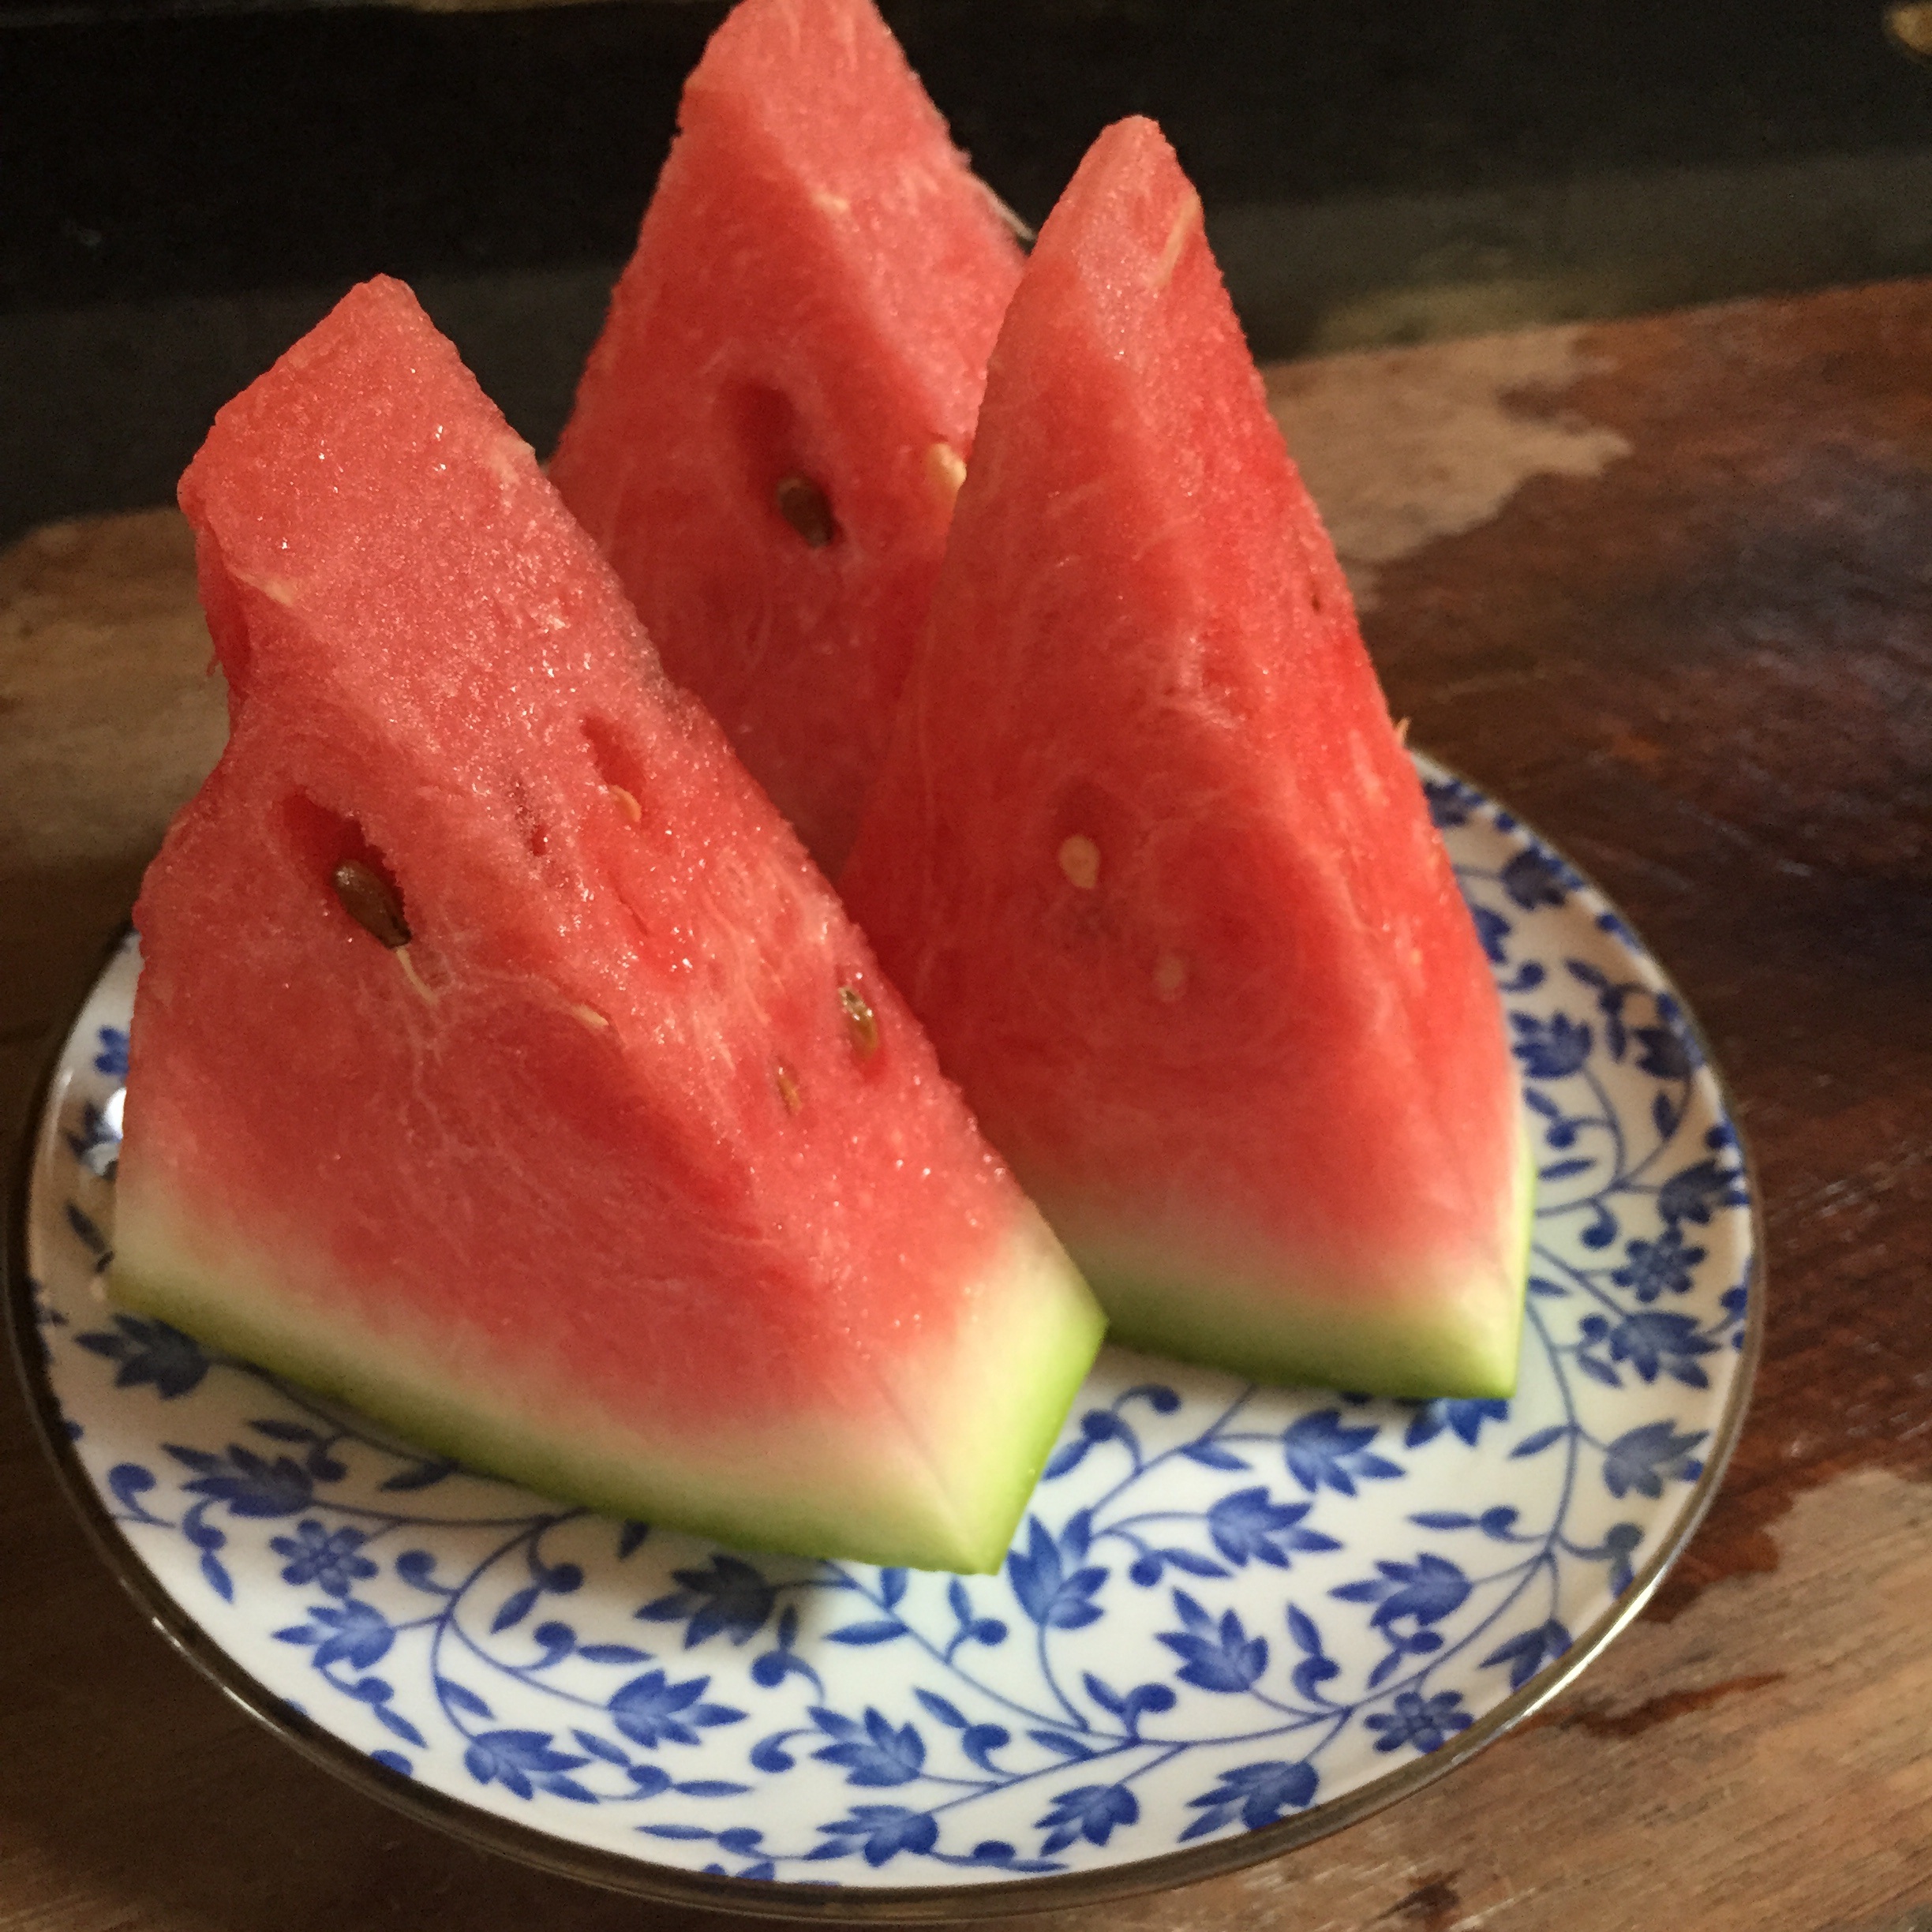
plant, fruit, food, produce, watermelon, melon, afternoon tea, flowering plant, land plant, citrullus, cucumber gourd and melon family